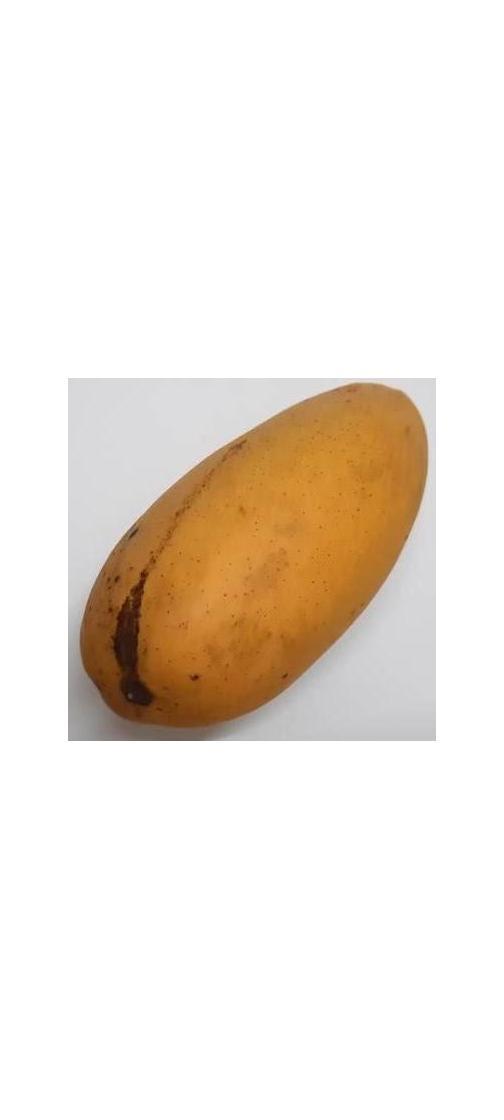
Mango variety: Katimon